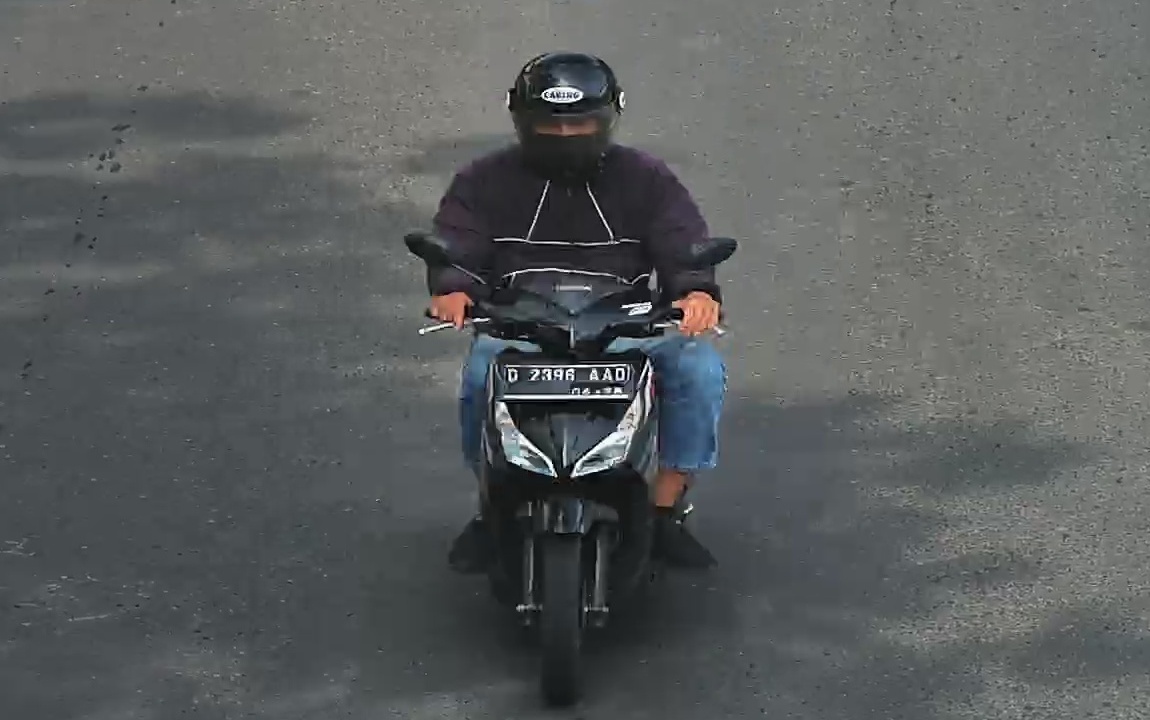
person-with-helmet: 1
person-without-helmet: 0